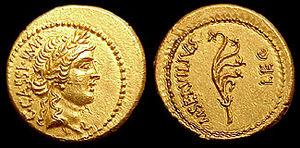
Marc Antoine, en latin Marcus Antonius, est un homme politique et militaire romain, né le 14 janvier 83 av. J.-C. et mort le 1ᵉʳ août 30 av. J.-C.